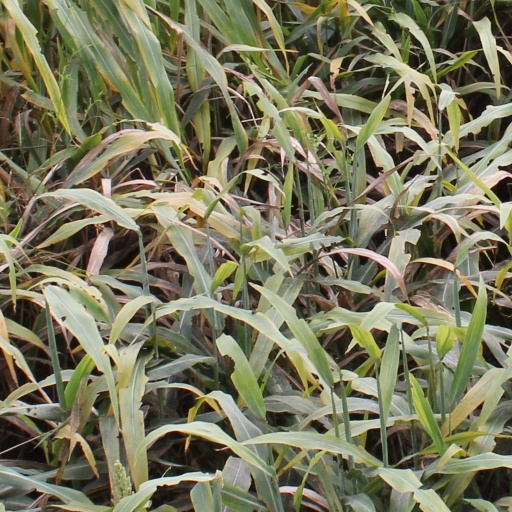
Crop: sorghum